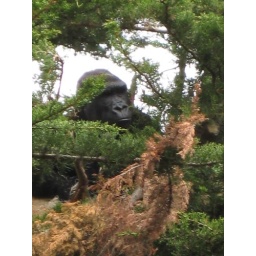
This gorilla made a bed for itself in the trees. It kept fluffing the branches and readjusting it's position.